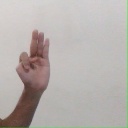
अक्षर: भ